Roquebrune, Gironde

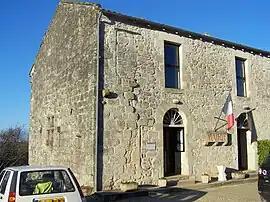
Town hall

Roquebrune is a commune in the department of Gironde, and the region of Nouvelle-Aquitaine (before 2015: Aquitaine), southwestern France.